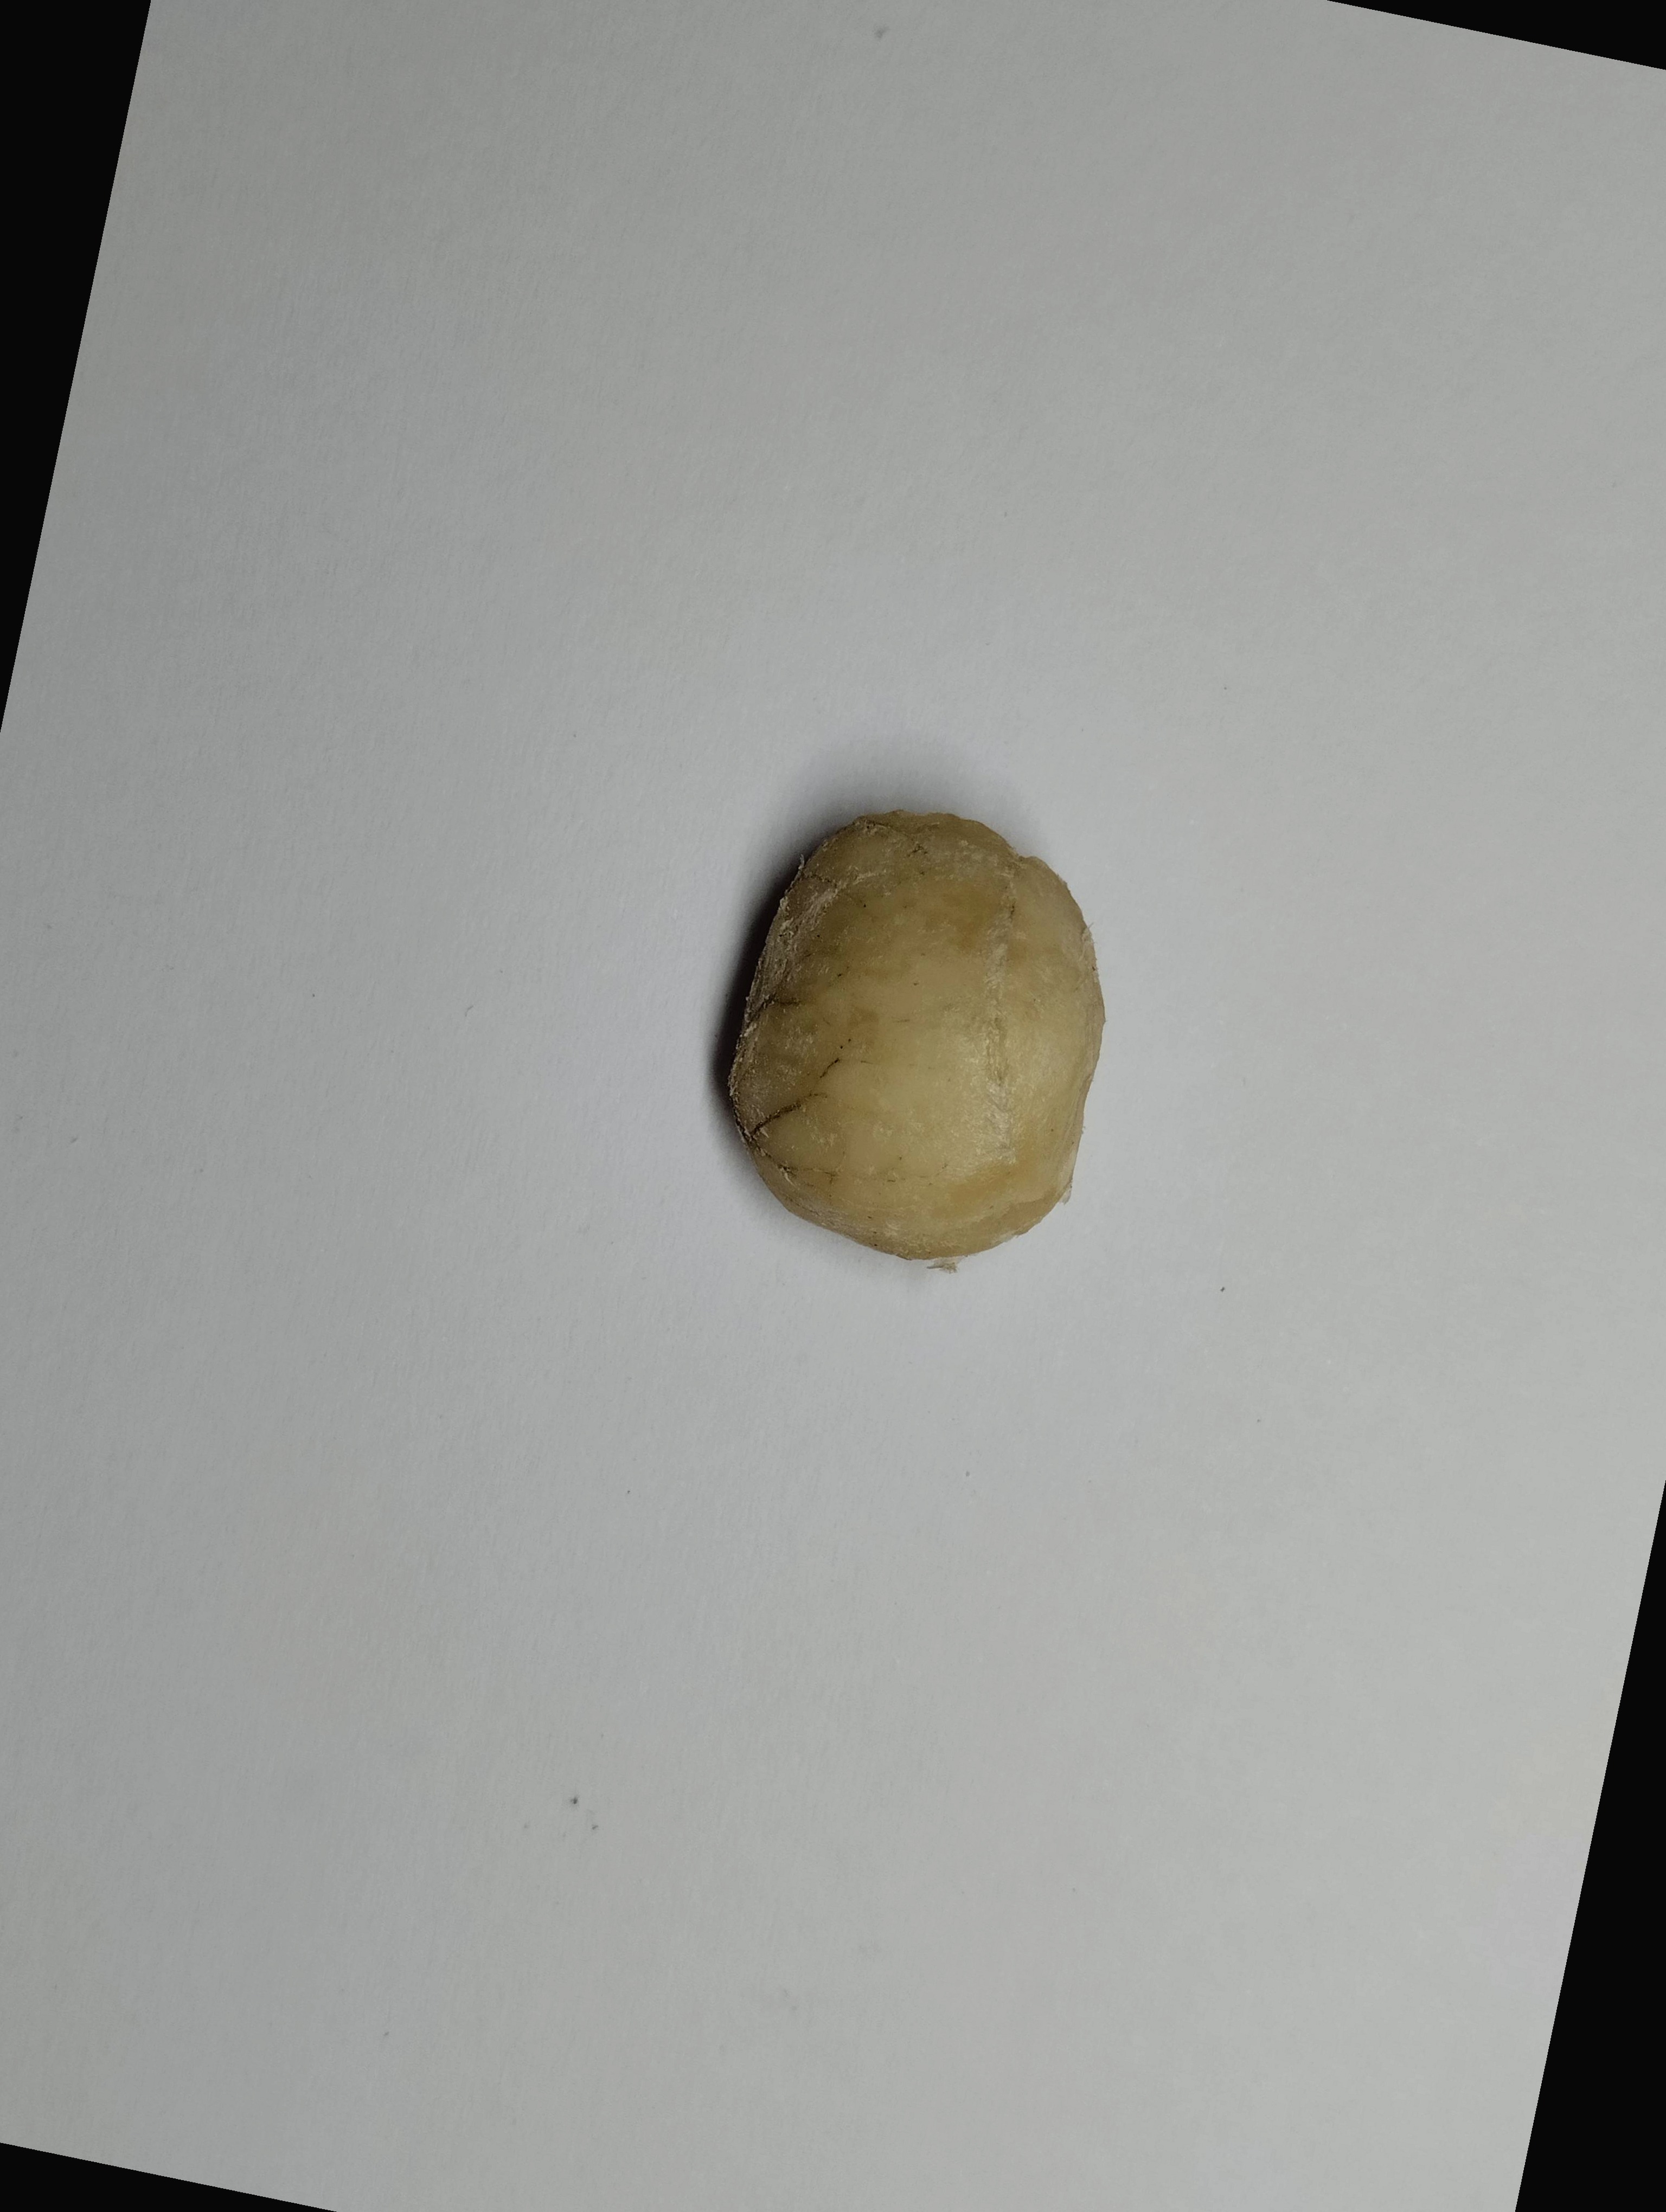
Label: bagus (good seed)